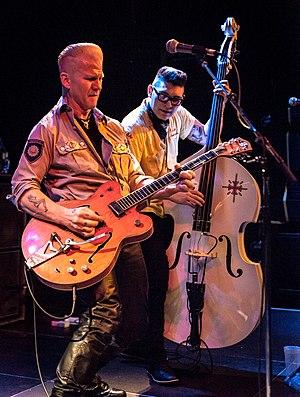
The Quakes est un groupe de psychobilly américain.